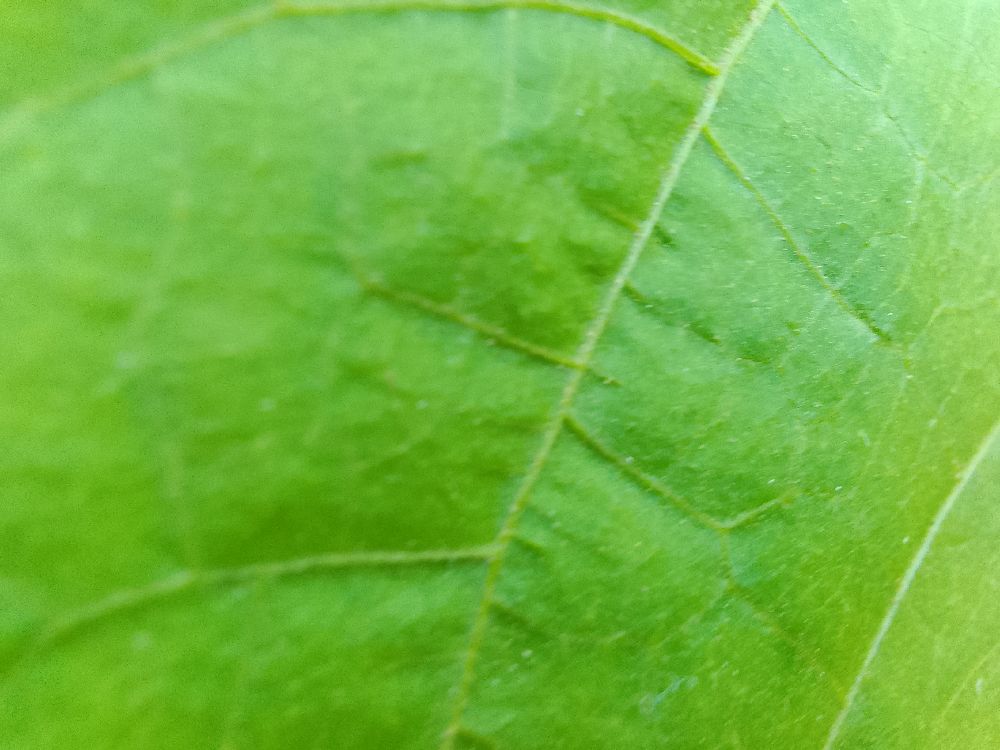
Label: healthy